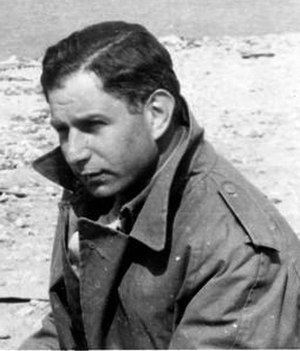
Solly Zuckerman
Solly Zuckerman, Tobruk 1943
Solly Zuckerman, Tobruk 1943
Solly Zuckerman, Baron Zuckerman, OM, KCB, FRS var en britisk embedsmand, zoolog og videnskabelig rådgiver, som bedst huskes som rådgiver for de Allierede vedrørende bombestrategi under 2. Verdenskrig og for sit arbejde for at fremme ikke-spredning af kernevåben, samt for sin rolle i at skabe opmærksomhed omkring globale økonomiske spørgsmål.